Sacred bull

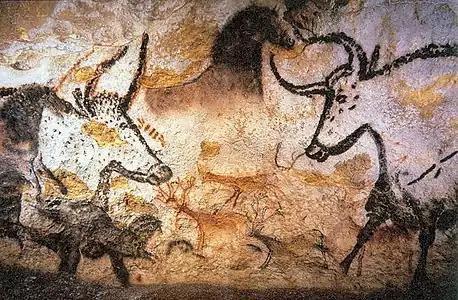
20,000-year-old cave paintings in Lascaux, France

Cattle are prominent in some religions and mythologies. As such, numerous peoples throughout the world have at one point in time honored bulls as sacred. In the Sumerian religion, Marduk is the "bull of Utu". In Hinduism, Shiva's steed is Nandi, the Bull. The sacred bull survives in the constellation Taurus. The bull, whether lunar as in Mesopotamia or solar as in India, is the subject of various other cultural and religious incarnations as well as modern mentions in New Age cultures.